Loti (song)

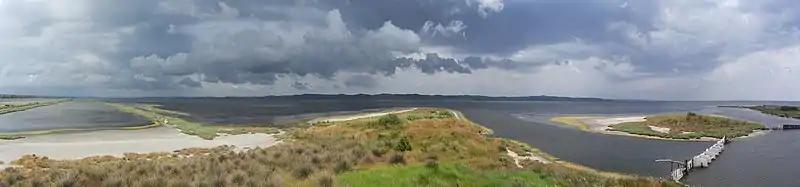
The music video for "" was shot at the Divjakë-Karavasta National Park, Albania.

An accompanying music video for "" was uploaded at 23:59 (CET) to Gjata's official YouTube channel on 10 June 2021, preceded by a teaser released on 9 June. Upon its premiere, the video trended on the YouTube Top 100 chart in Austria, Germany, Norway, Sweden and Switzerland. Filmed at the Divjakë-Karavasta National Park in Albania, it was directed by Albanian content creator Flicka Elisa and visual designer Vasjen Katro. Katro is also credited as the video's editor alongside producer Borin Leka. The reviewer from "Illyrian Pirates" was enthusiastic towards the clip and called it "stunning", while stating that the visual suited the singer's both appearance and vocal abilities. Labinot Nimani from the publication "Albanian Post" applauded Gjata's styling and noted "fancy" and "unique" visuals. In December 2022, Gjata performed "" at the eighth season of the Albanian reality show "Dancing with the Stars".